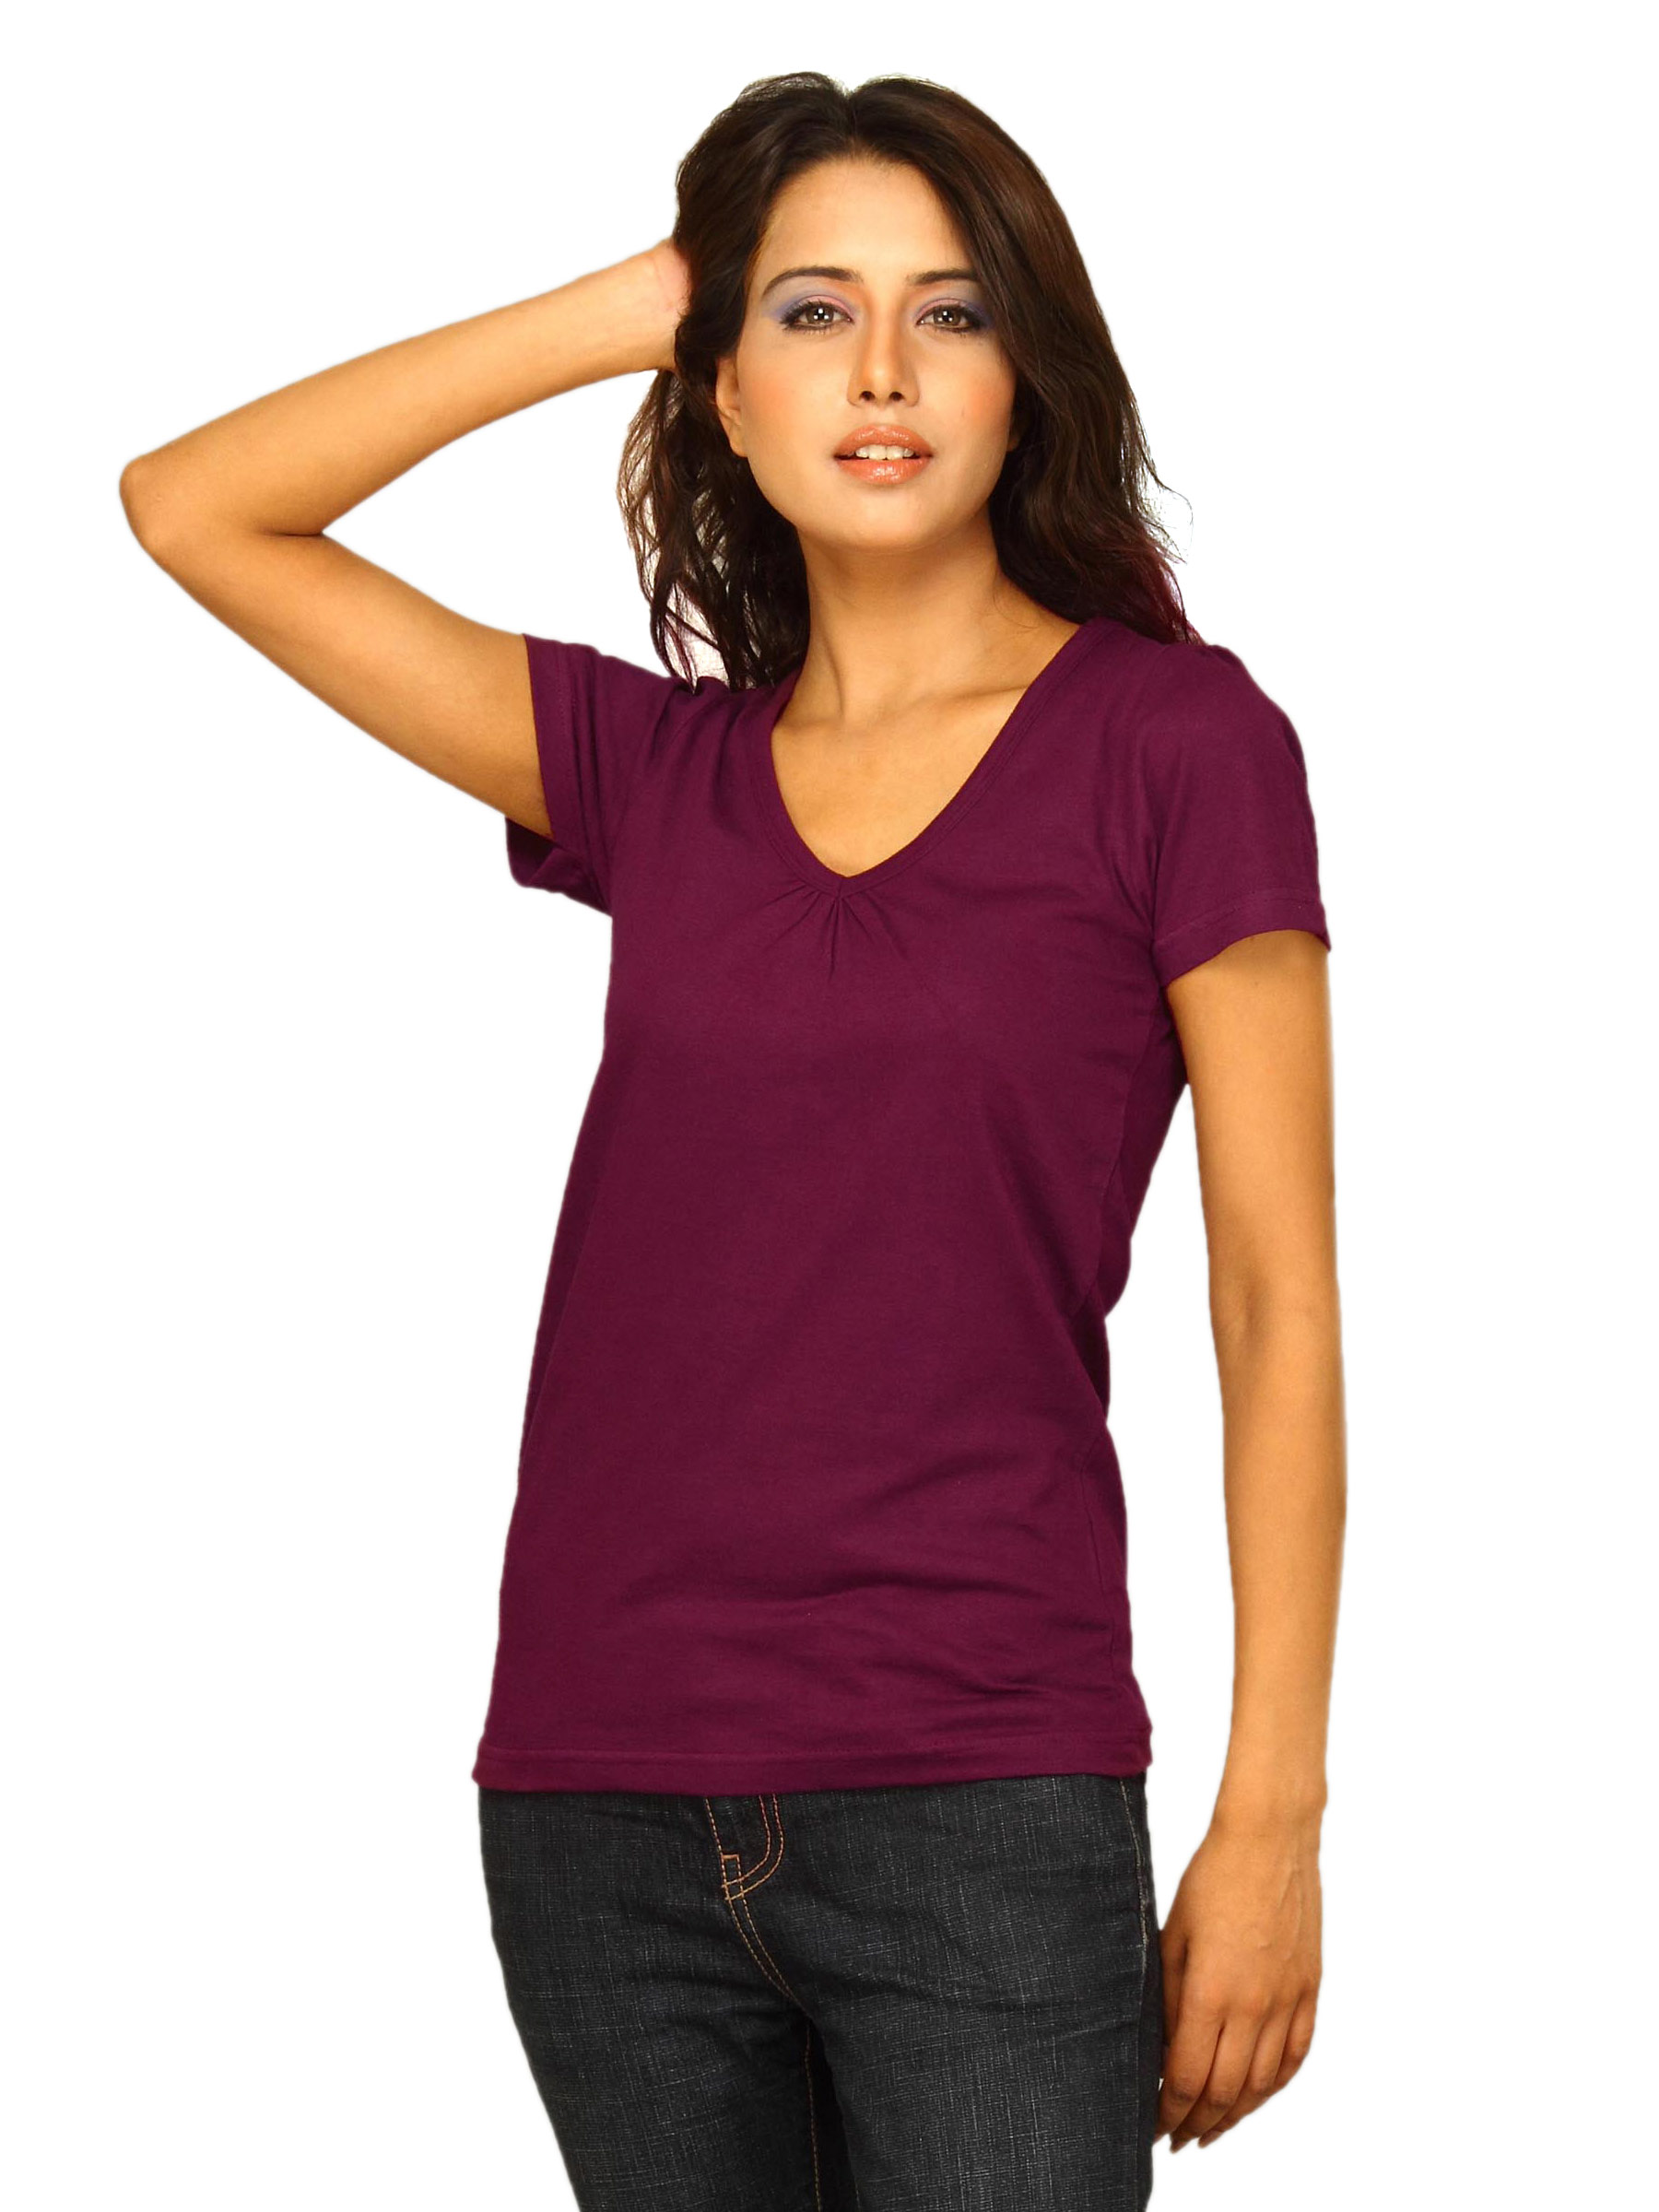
Jealous 21 Women's Maroon T-shirt
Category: Apparel / Topwear / Tshirts
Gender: Women
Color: Maroon
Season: Summer 2011
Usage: Casual